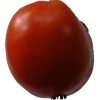
Label: tomato